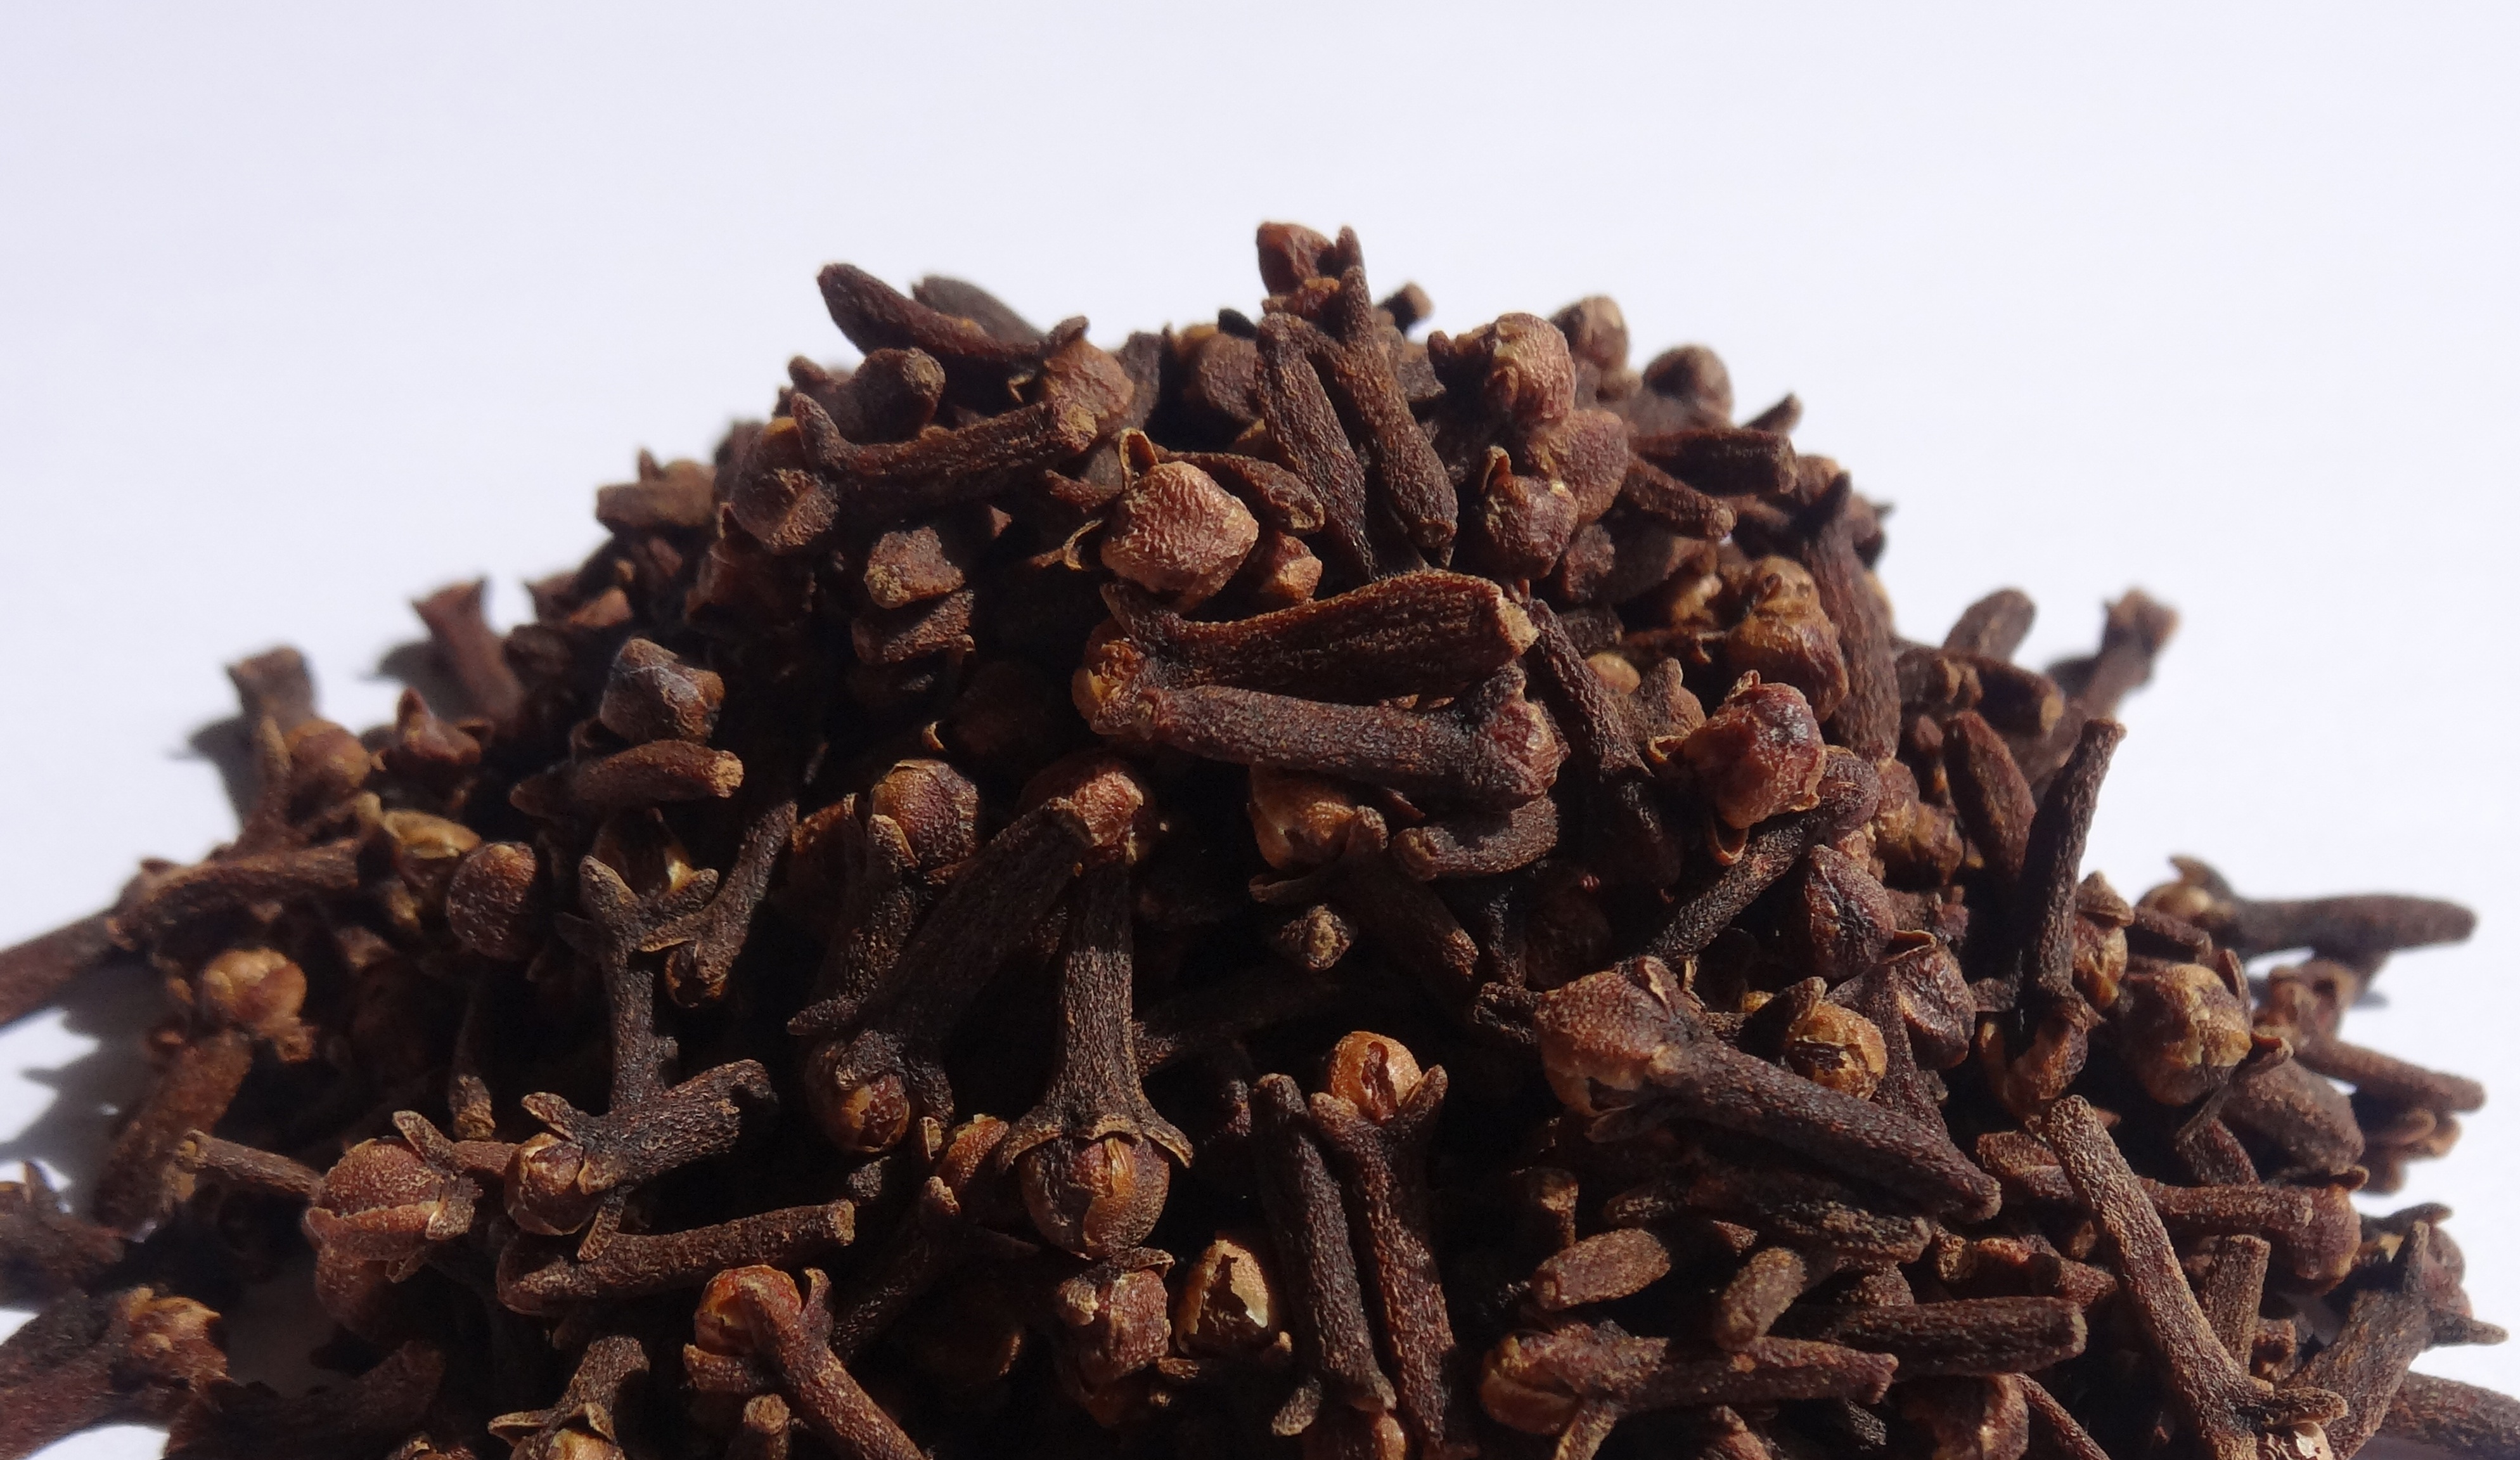
food, produce, soil, drink, chocolate, caffeine, spices, cloves, flavor, syzygium aromaticum, cocoa bean, snack food, chocolate truffle